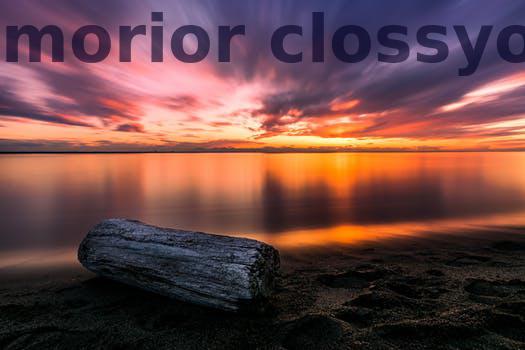
Label: Watermark